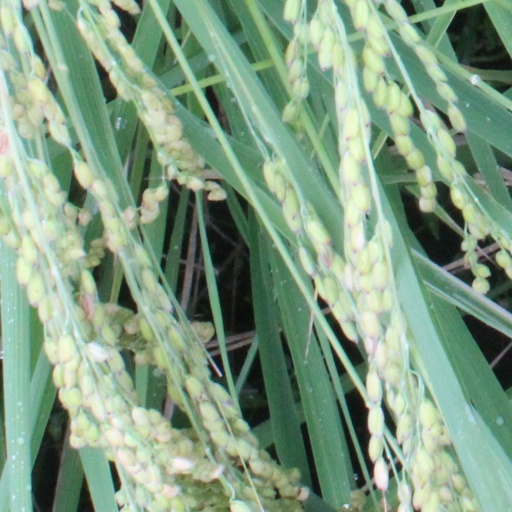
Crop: rice